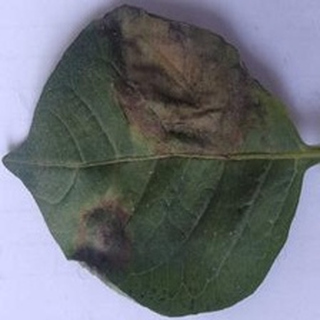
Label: potato_late_blight